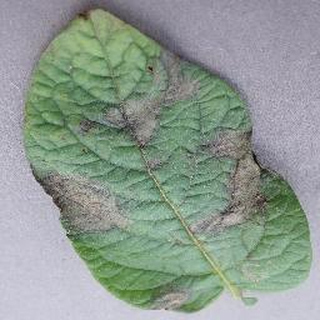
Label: potato_late_blight